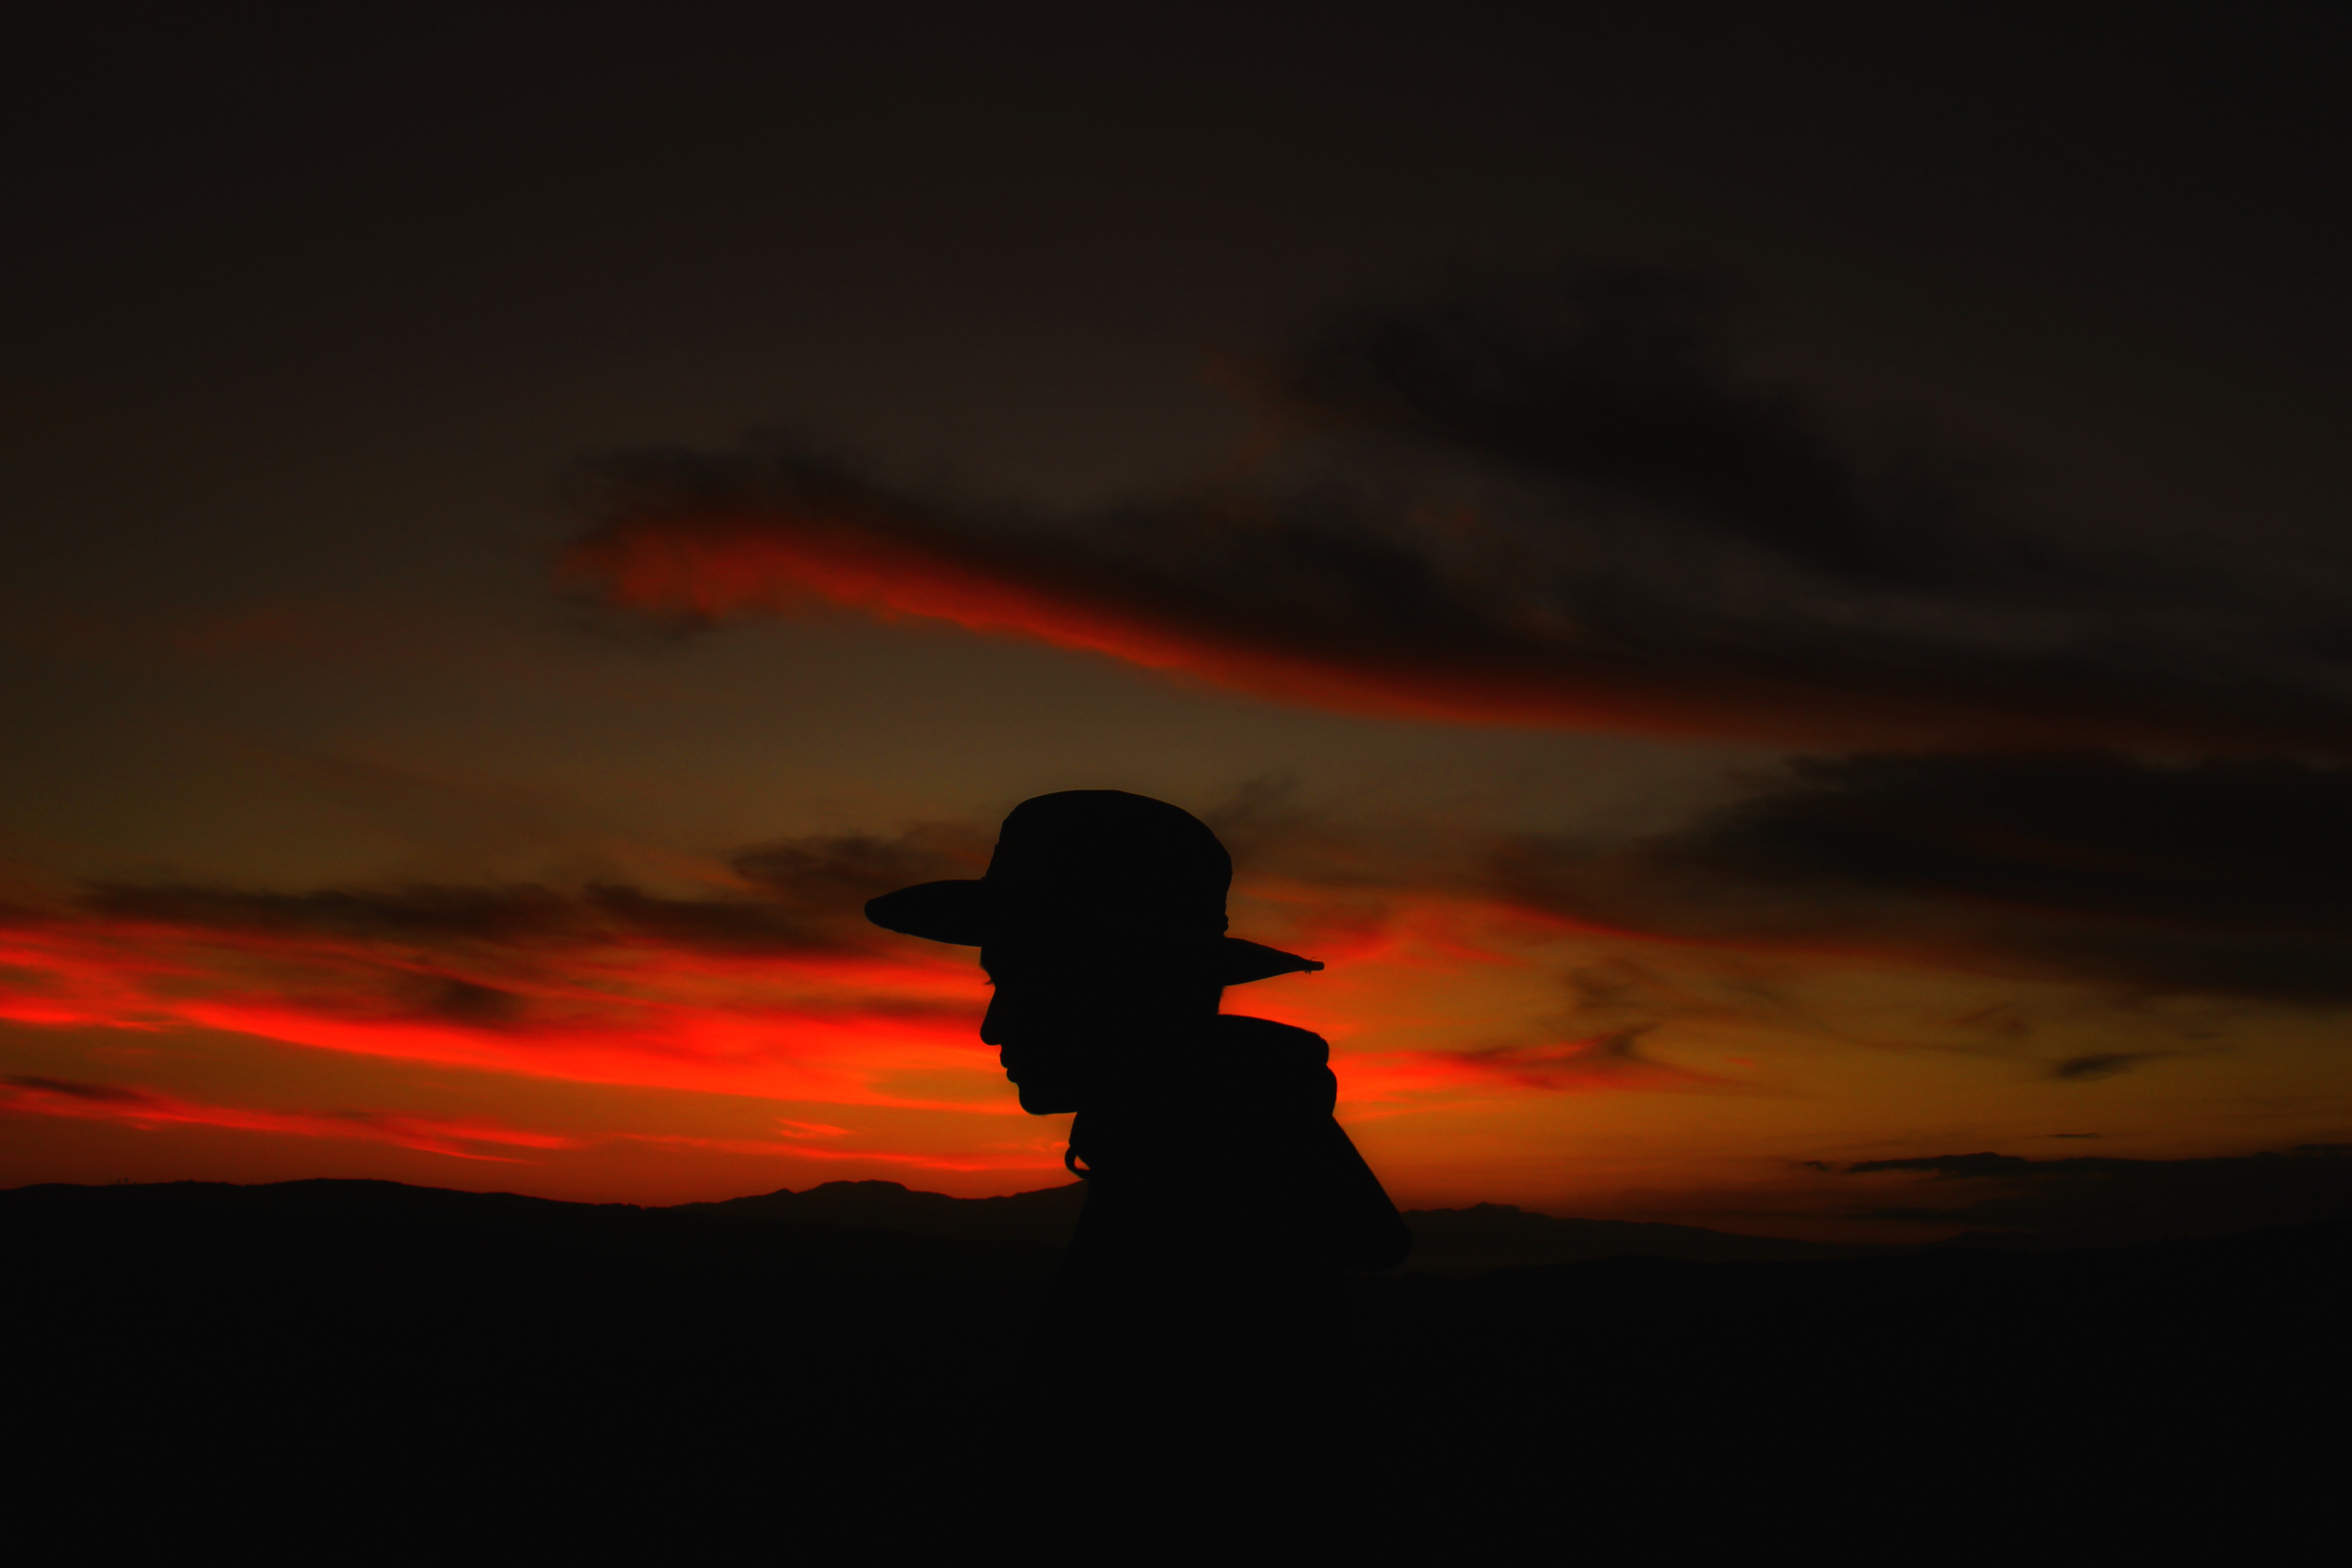
horizon, silhouette, light, cloud, sky, sunrise, sunset, dawn, atmosphere, dusk, evening, red, darkness, afterglow, meteorological phenomenon